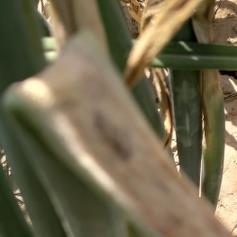
Crop: Onion
Condition: alternaria-d